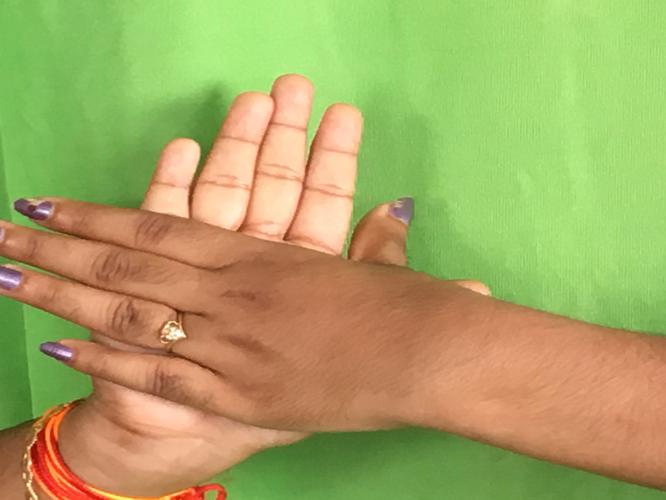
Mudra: Chakra
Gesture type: double_hand